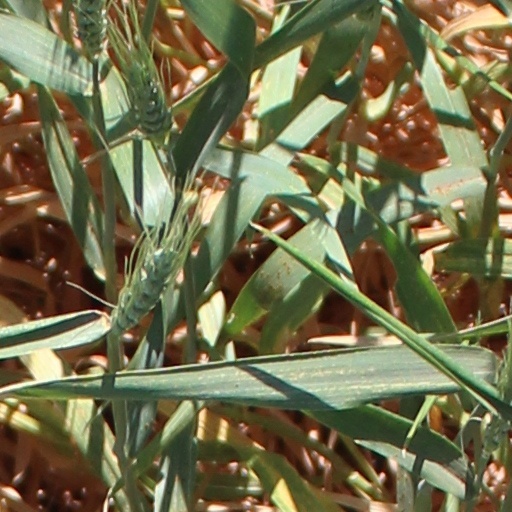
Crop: wheat